Juan Pablo Pérez Alfonzo

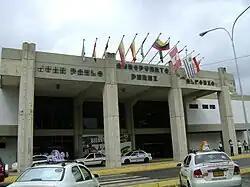
Aeropuerto Juan Pablo Pérez Alfonzo

After the 1973 oil crisis, economic prosperity for Venezuela was relatively short-lived. In 1976 Pérez Alfonzo gave an intuitive warning about what economists now call the "natural resource curse": ""Ten years from now, twenty years from now, you will see, oil will bring us ruin... It is the devil's excrement."" This was the case during the "1980s oil glut". OPEC member countries were not adhering strictly to their assigned quotas, and once again oil prices plummeted.